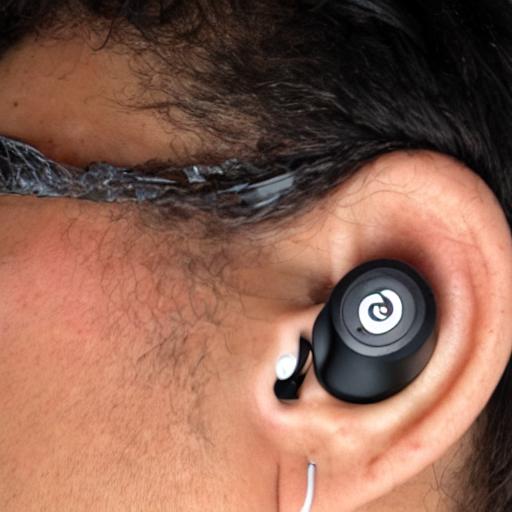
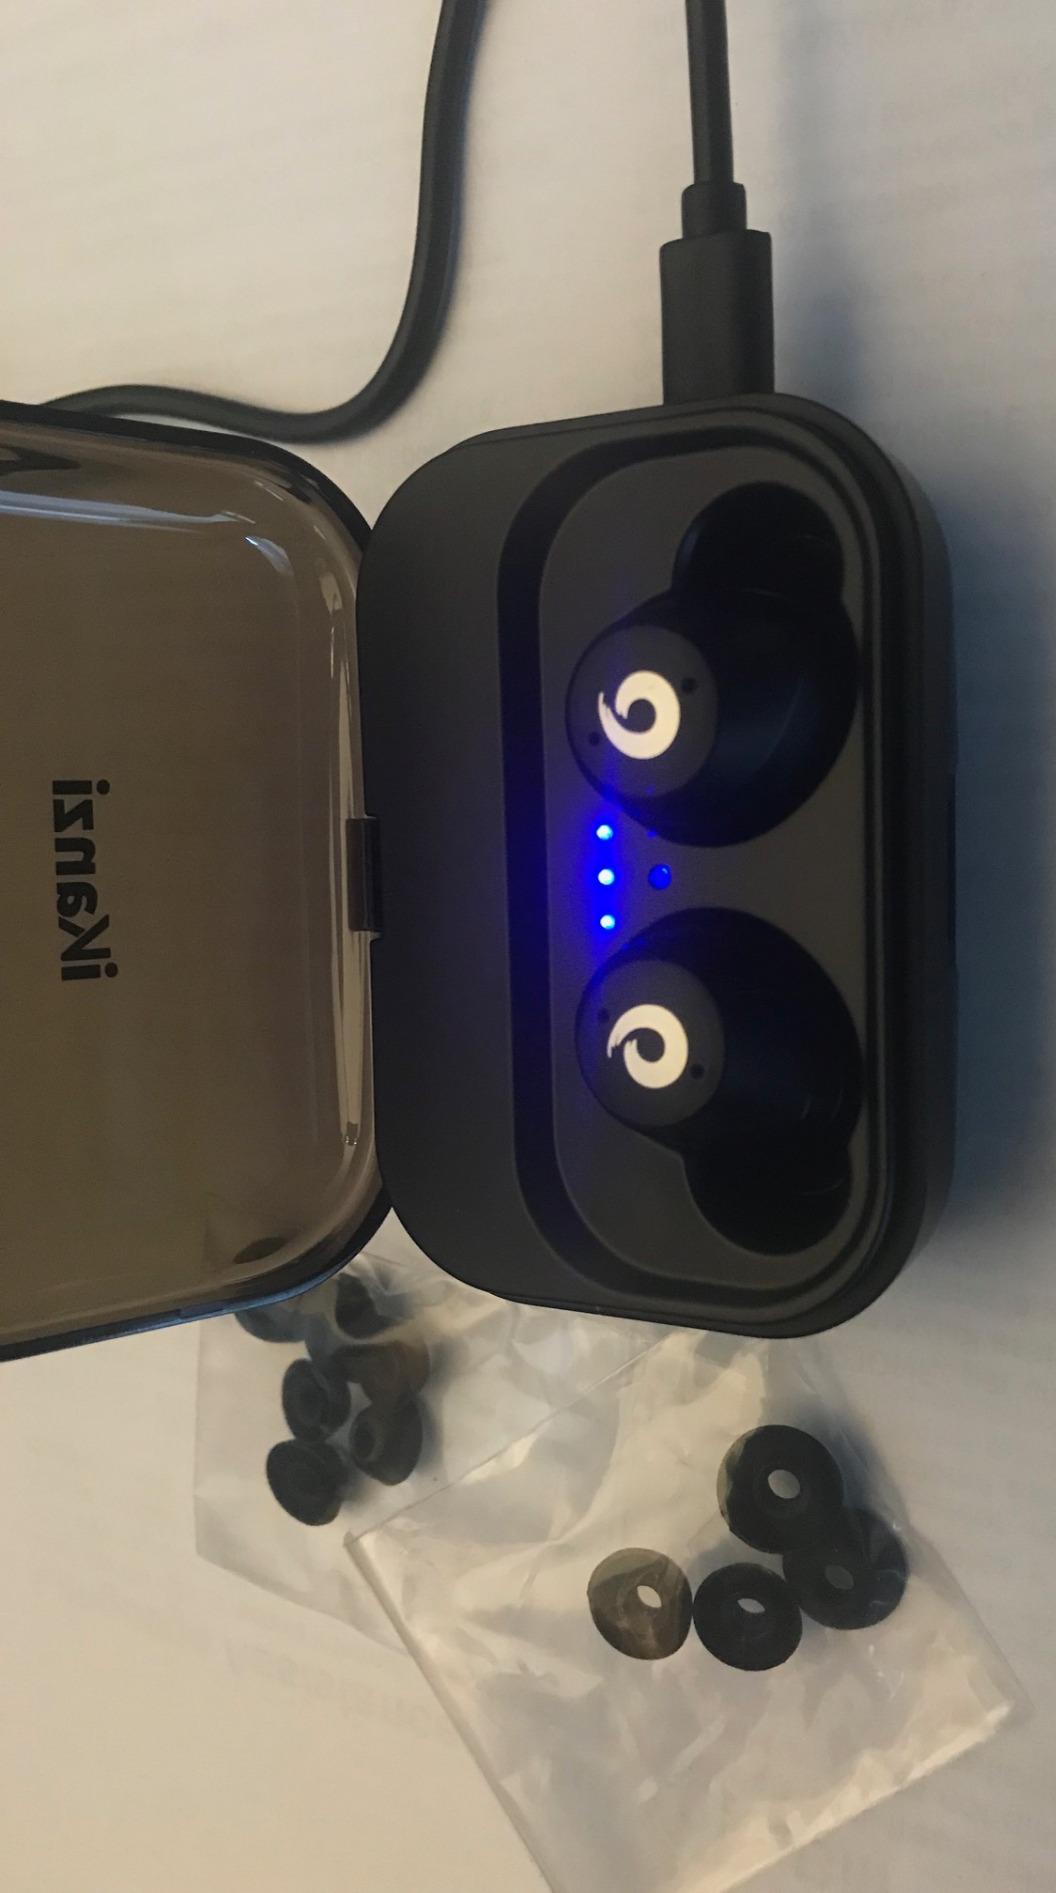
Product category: earbuds
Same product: no